Use ta Be My Girl

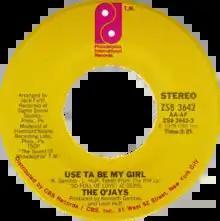
One of side-A labels of the US single

"Use ta Be My Girl" is a song by R&B vocal group The O'Jays. Released from their hit 1978 album, "So Full of Love", it became a crossover hit. The song spent five weeks at number one on the R&B singles chart. It also peaked at number four on the "Billboard" Hot 100 singles chart. "Use ta Be My Girl" became one of the biggest and most familiar hits by The O'Jays. The song has also been certified by the RIAA as a million-seller.